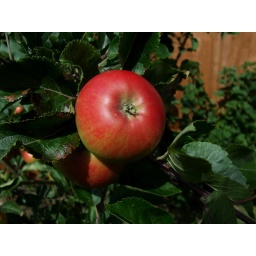
Discovery apples on the tree that I planted in the garden of my previous house.